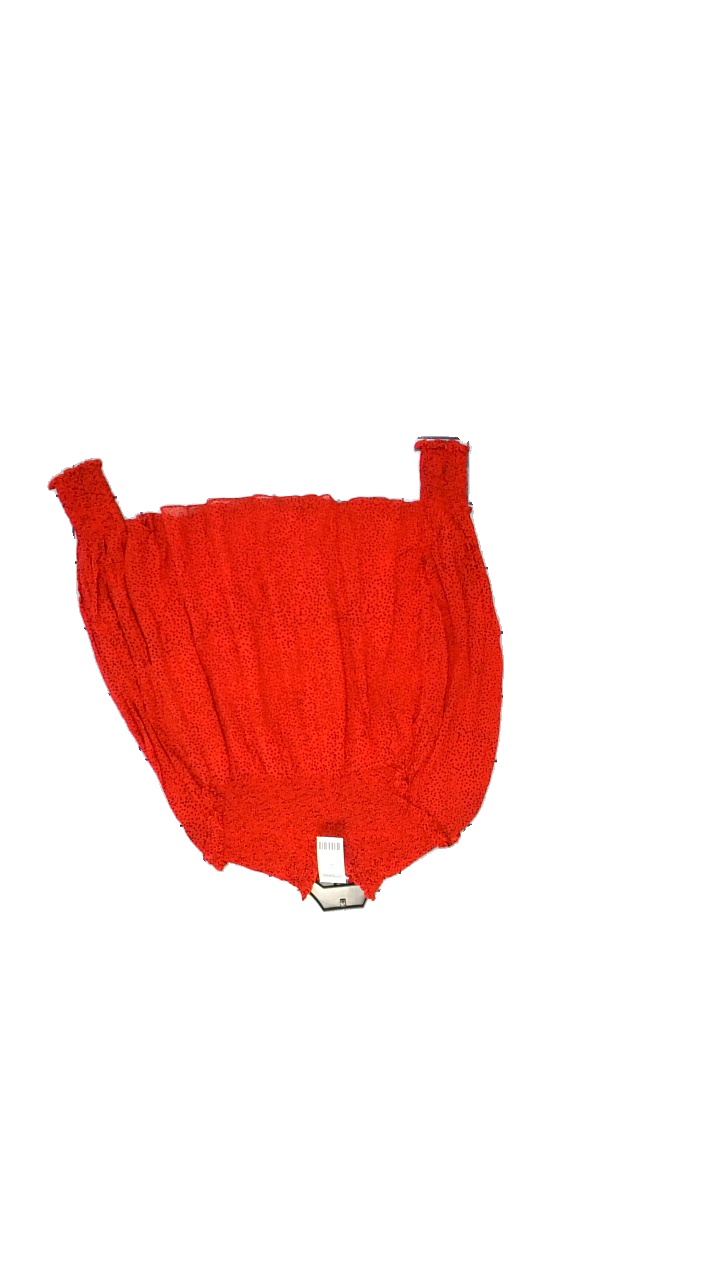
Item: Blouse (Ladies)
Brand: Other Stories (h&m)
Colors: Red, Black
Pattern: Dots
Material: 100% Viscose
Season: Summer
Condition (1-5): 5
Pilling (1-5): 4
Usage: Reuse
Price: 150-250